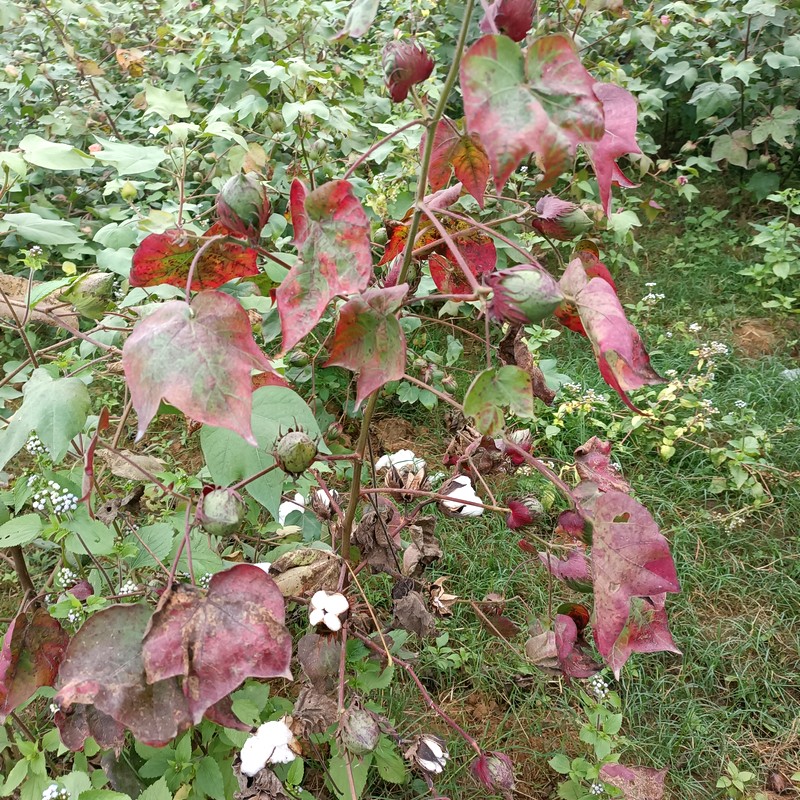
Label: Leaf Redding